Chiasm (anatomy)

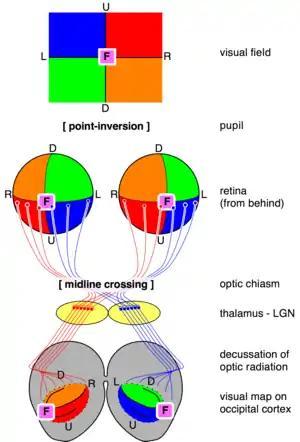
Figure 3. The decussation of the optic radiation in the cortex is an example of a type IV crossing

This type is usually not called chiasm. Such a looping occurs, for example, in the optic tract between the optic chiasm and the optic tectum. Another example is the optic radiation which rotates the retinal map on the visual cortex by 180° (see Figure 3).